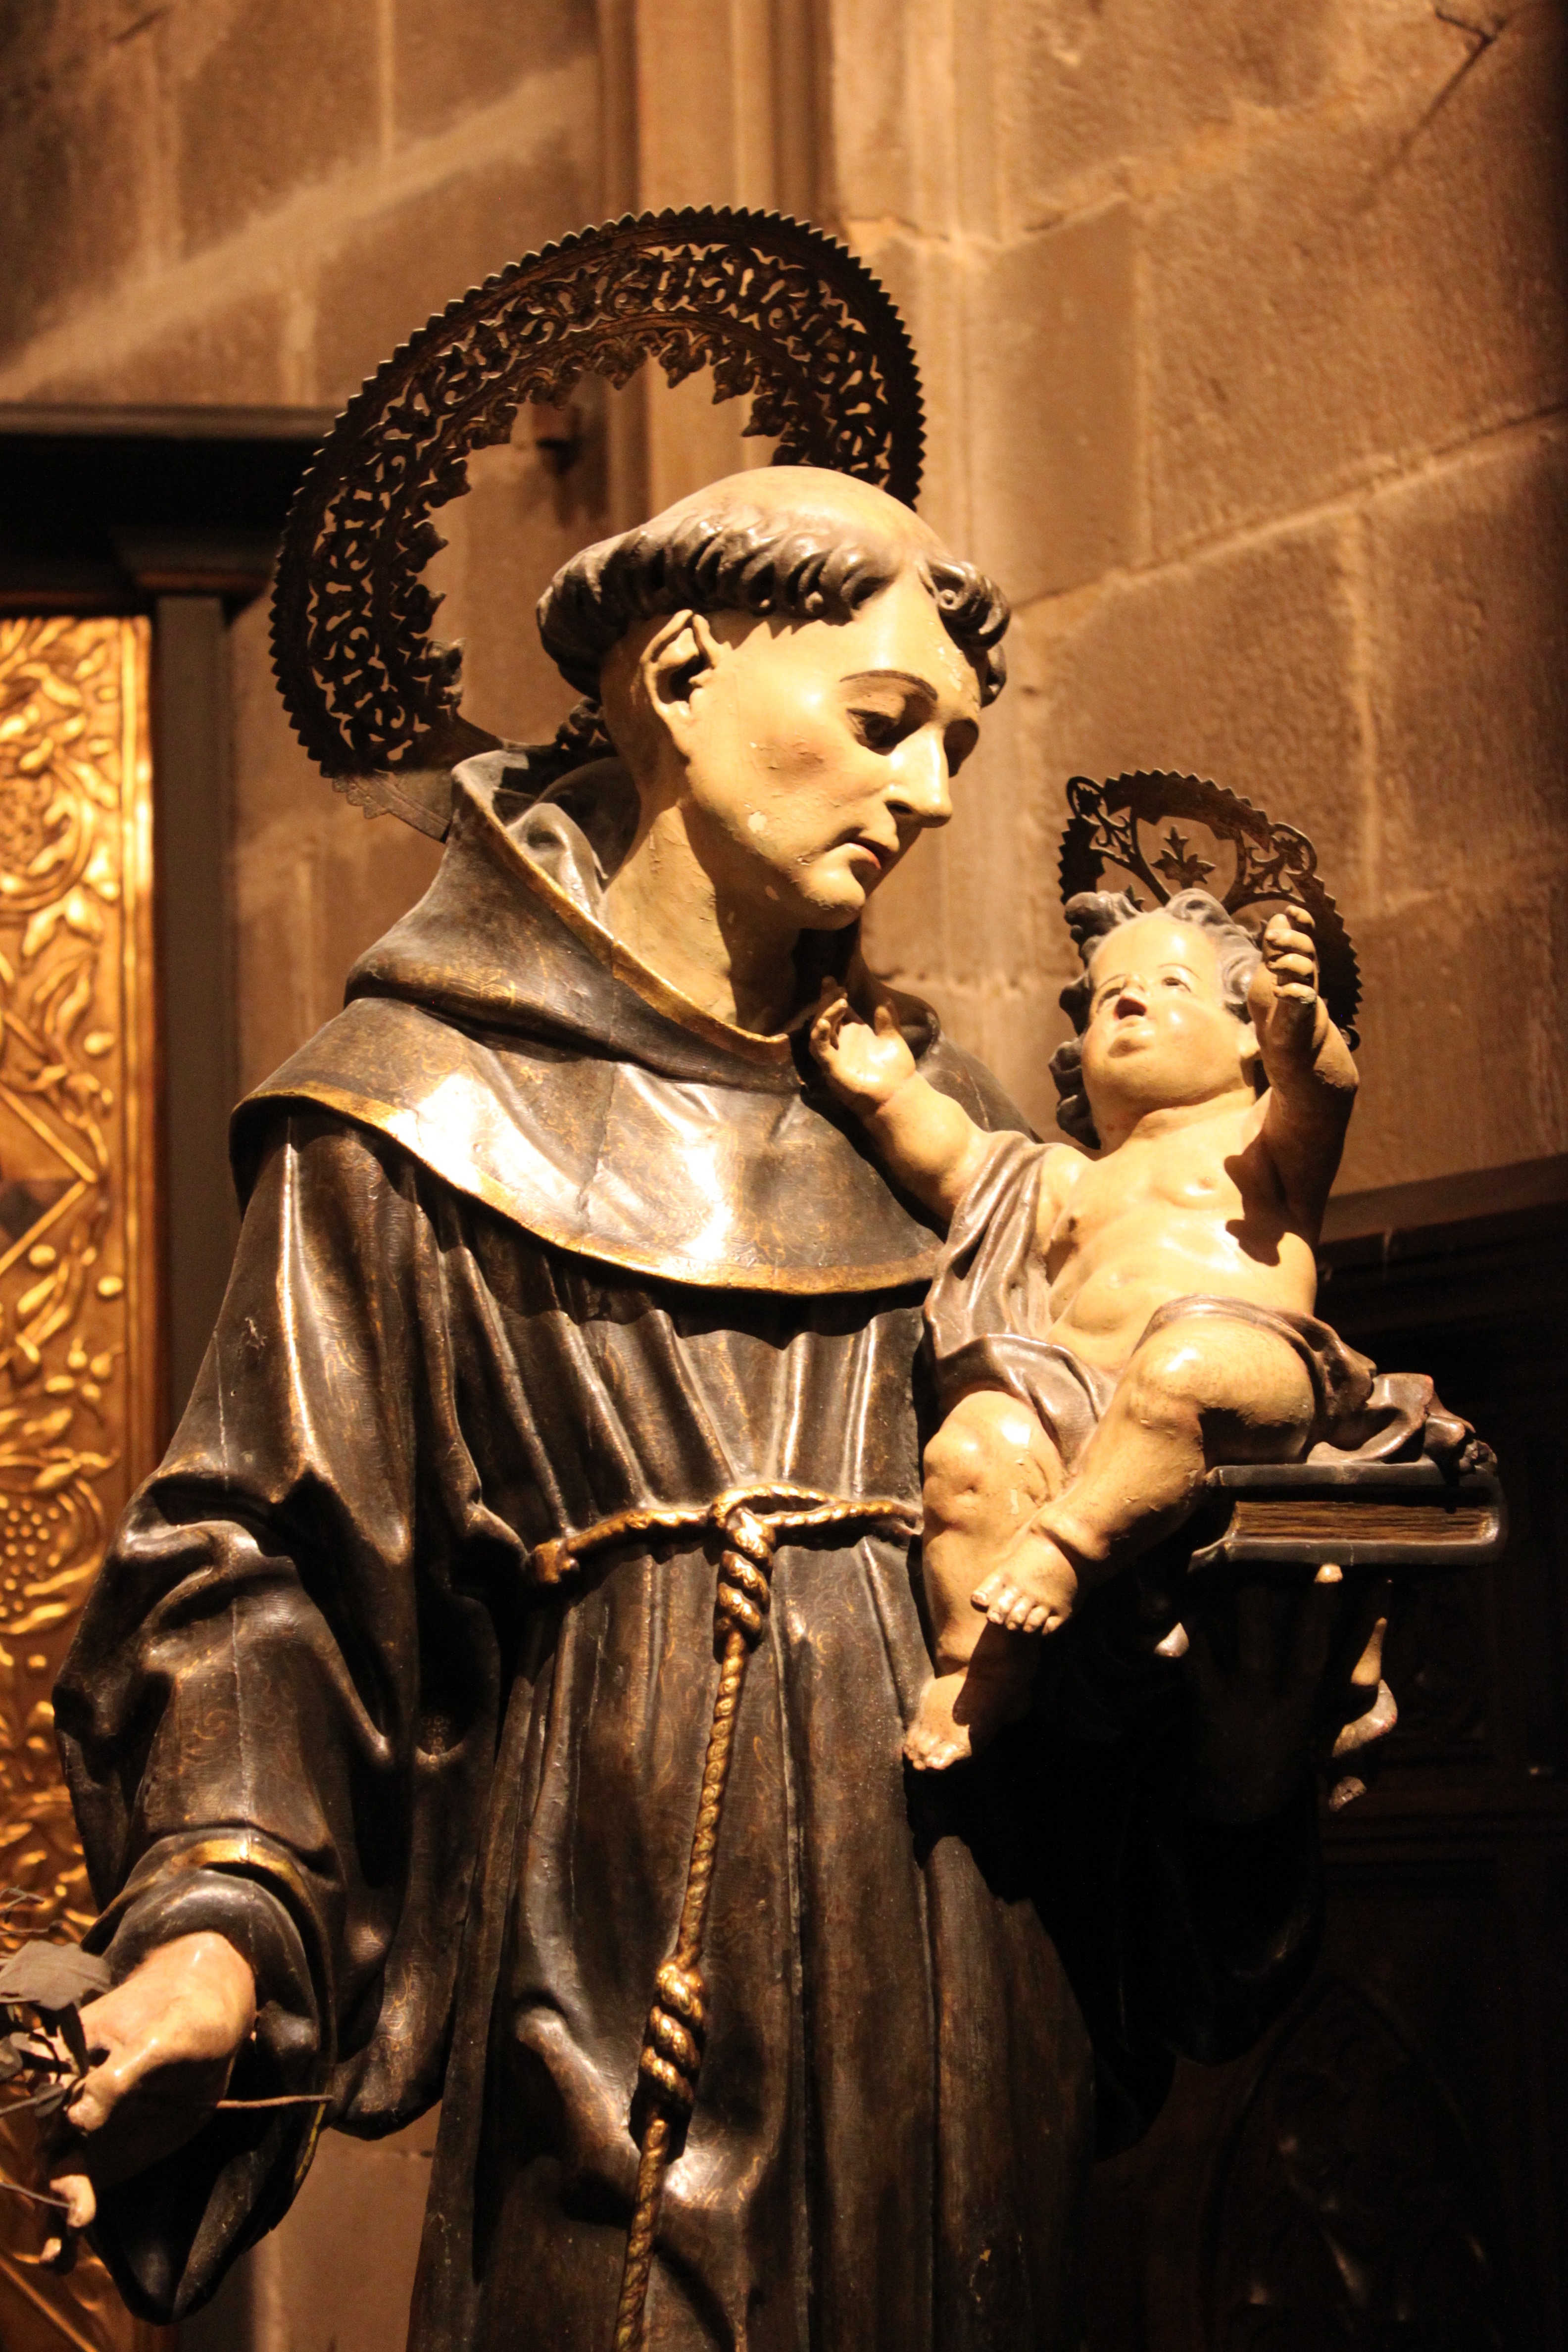
monument, statue, church, monarch, sculpture, art, temple, mythology, apostle, ancient history